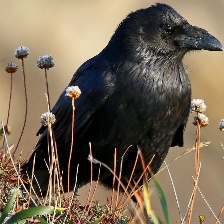
Species: CROW
Scientific name: CORVUS